Red Rolfe

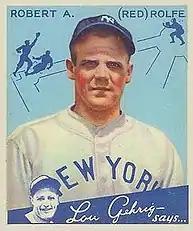
Rolfe's 1934 Goudey baseball card

Rolfe became the Yankees starting shortstop in 1934, with Don Heffner, who played second base alongside Rolfe with Newark, becoming the Yankees' starting second baseman, and second baseman Tony Lazzeri and shortstop Frankie Crosetti playing as third basemen. However, Heffner struggled and manager Joe McCarthy decided that Rolfe's throwing arm made him a better third baseman, as Lazzeri moved back to second base and Crosetti returned to shortstop. He batted .287 in 89 games, as a knee injury experienced when he collided with Max Bishop of the Boston Red Sox limited his playing time. Rolfe became their starting third baseman in 1935.